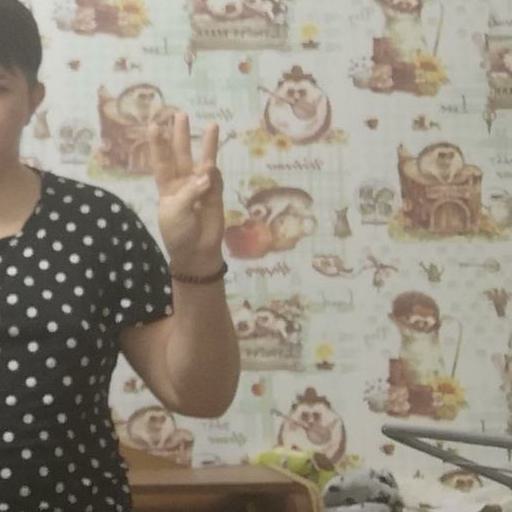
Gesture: three